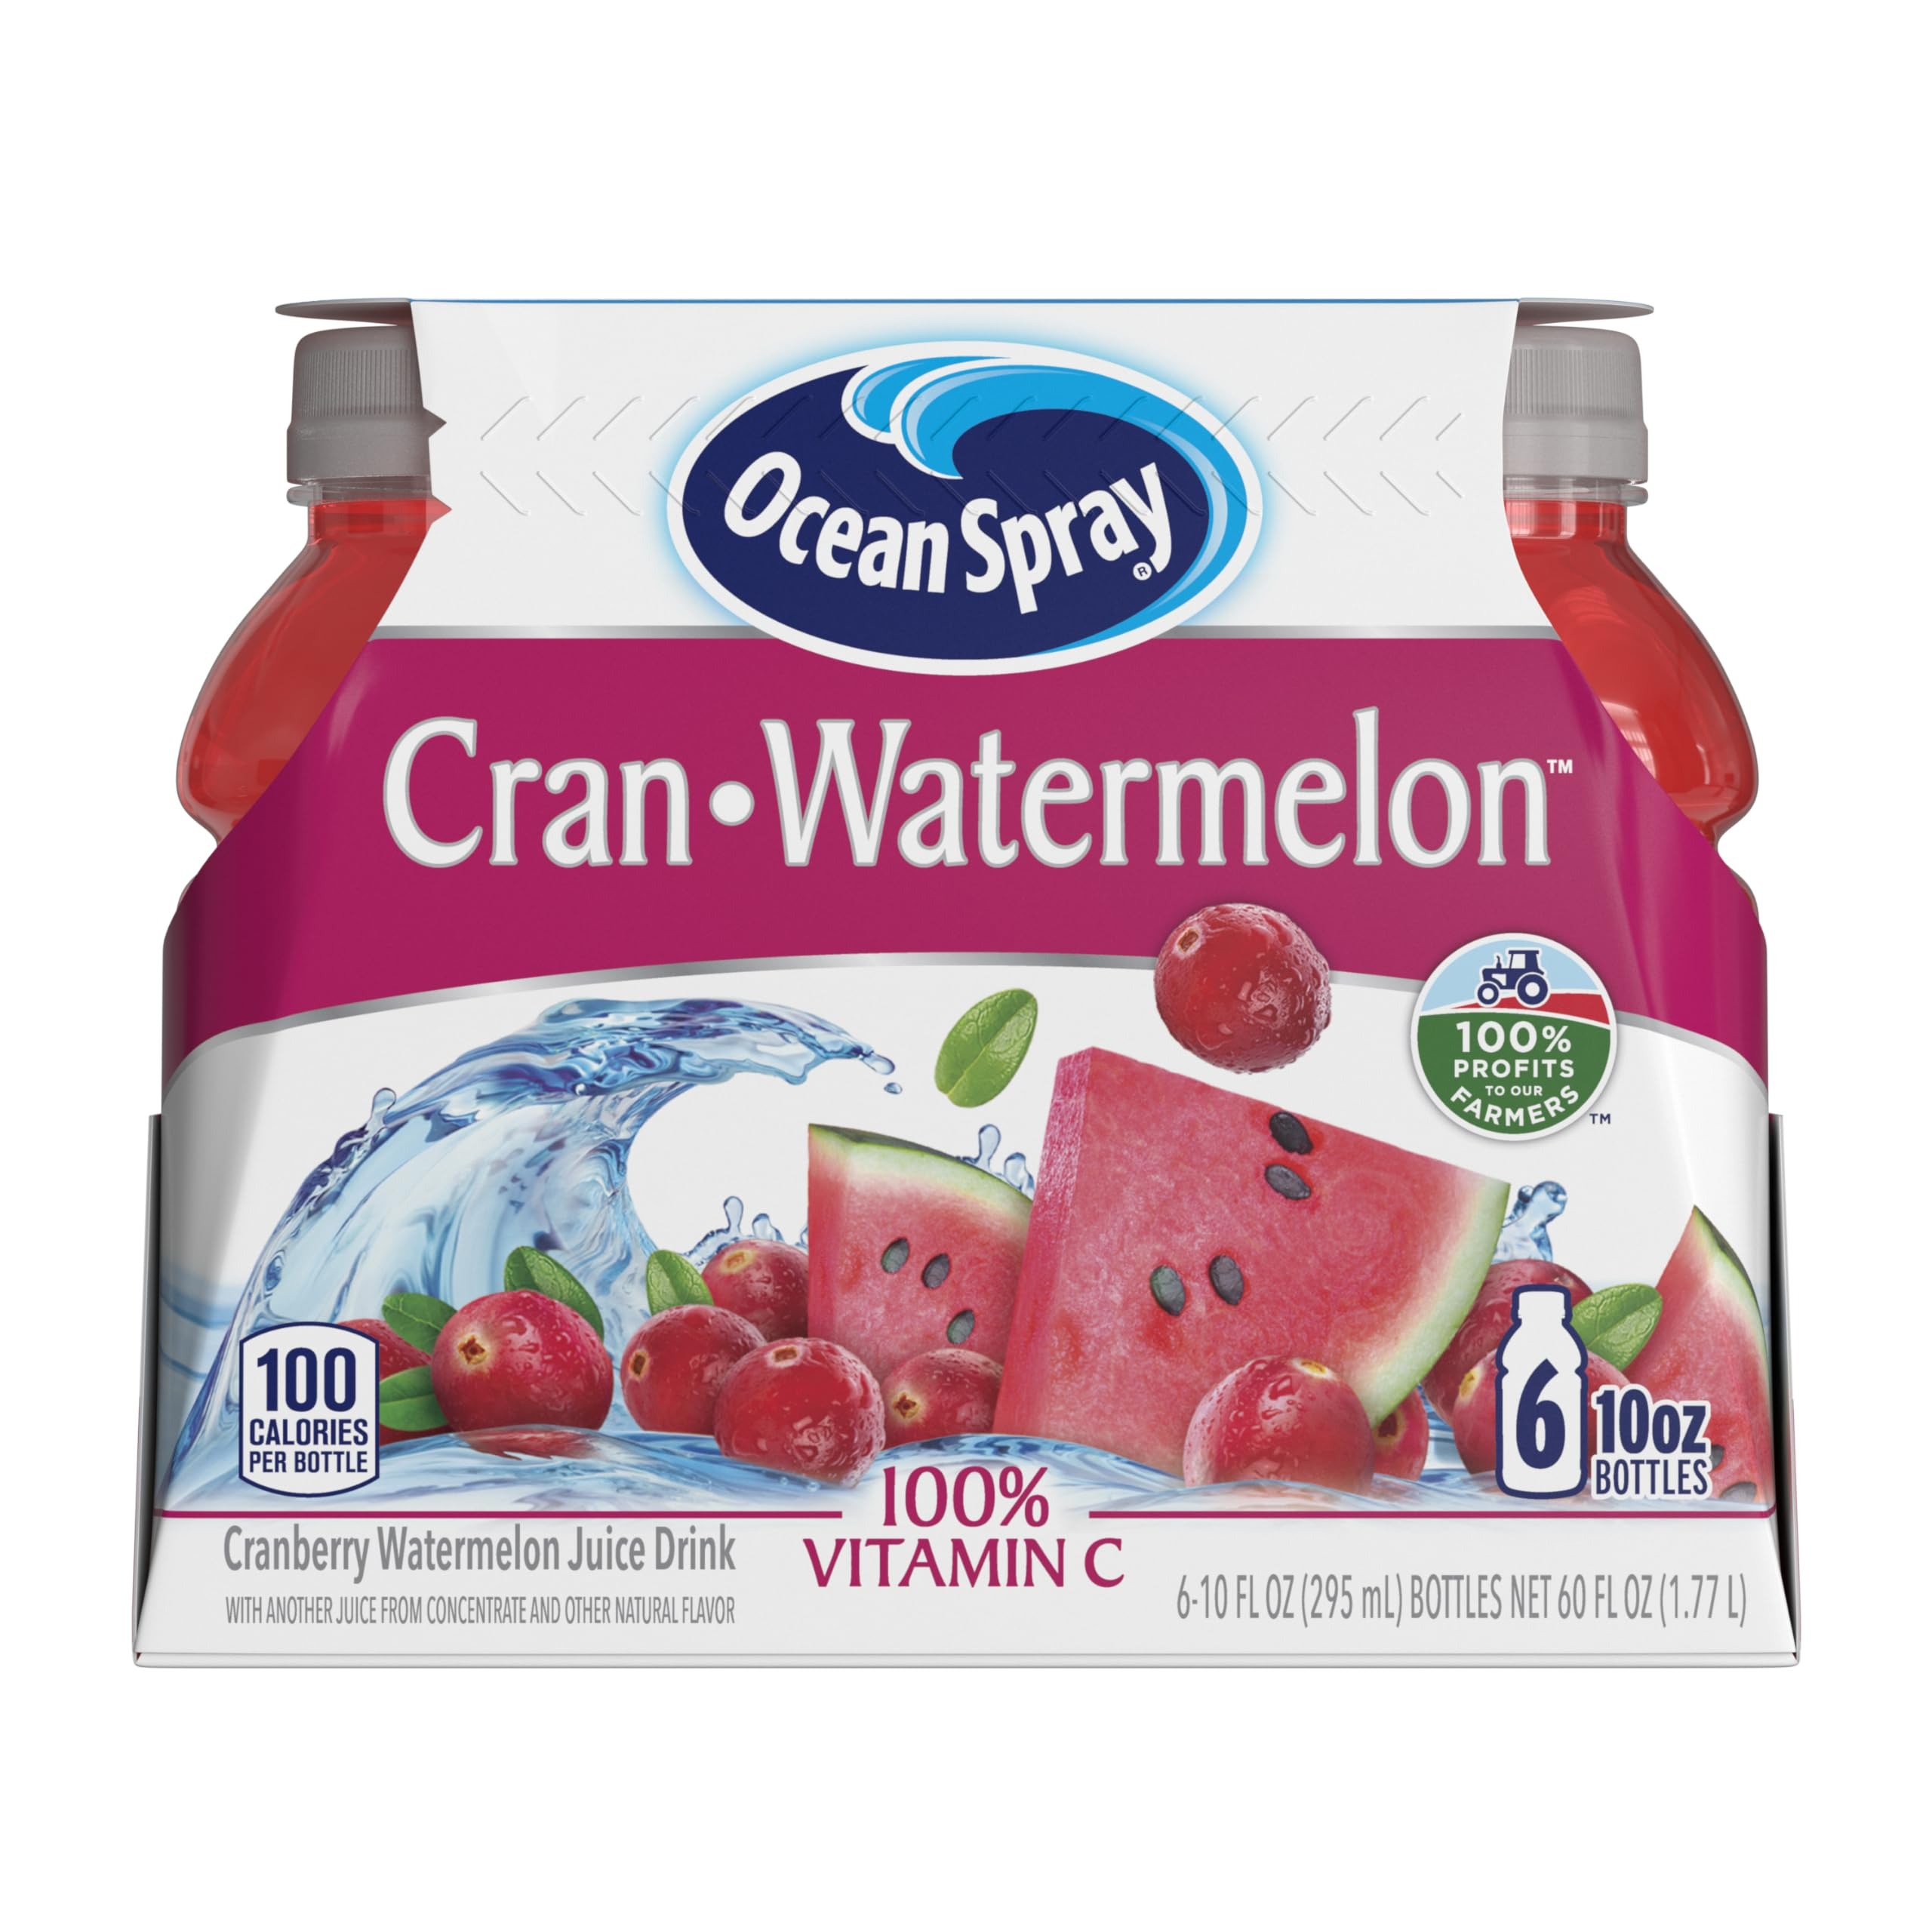
Item Name: Ocean Spray® Cran-Watermelon™ Cranberry Watermelon Juice Drinks, 10 Fl Oz Bottles, 6 Count (Pack of 1)
Bullet Point 1: Included - Six (6) 10 fl oz juice bottles of Ocean Spray Cran-Watermelon Cranberry Watermelon Juice Drink
Bullet Point 2: Just Good Stuff - An unapologetically bold mashup of cranberry and watermelon made from real juice concentrate for an insanely delicious juice drink that you can feel good about
Bullet Point 3: Uncanny Nutrition - 100% of your recommended daily value of vitamin C per serving with no high fructose corn syrup
Bullet Point 4: Endless Possibilities - Try adding Cran-Watermelon to mixed drinks and beverages for extra bold flavor, or enjoy on its own and bring it with you wherever you go for a portable thirst-quencher
Bullet Point 5: Maverick Mission - Ocean Spray believes in the power of the mighty cranberry; Born Tart. Raised Bold.
Value: 60.0
Unit: Fl Oz

Price: 5.085